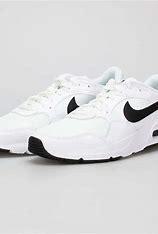
Brand: Nike
Model: Air Max SC